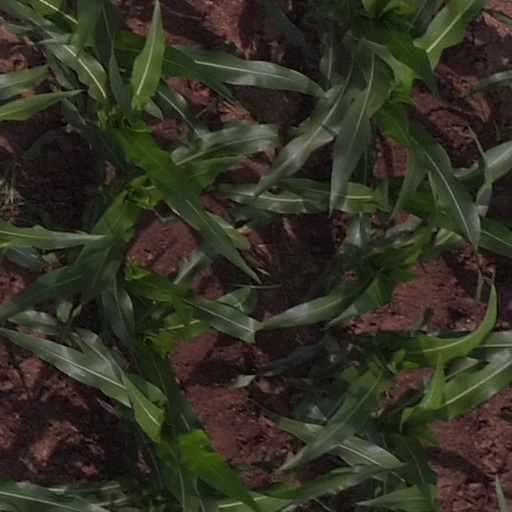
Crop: maize; corn